Describe the emotion expressed in this image:  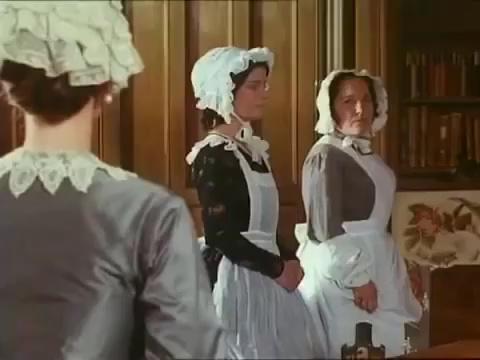
This person displays Fear, valence and arousal with low intensity.